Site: brandenburg
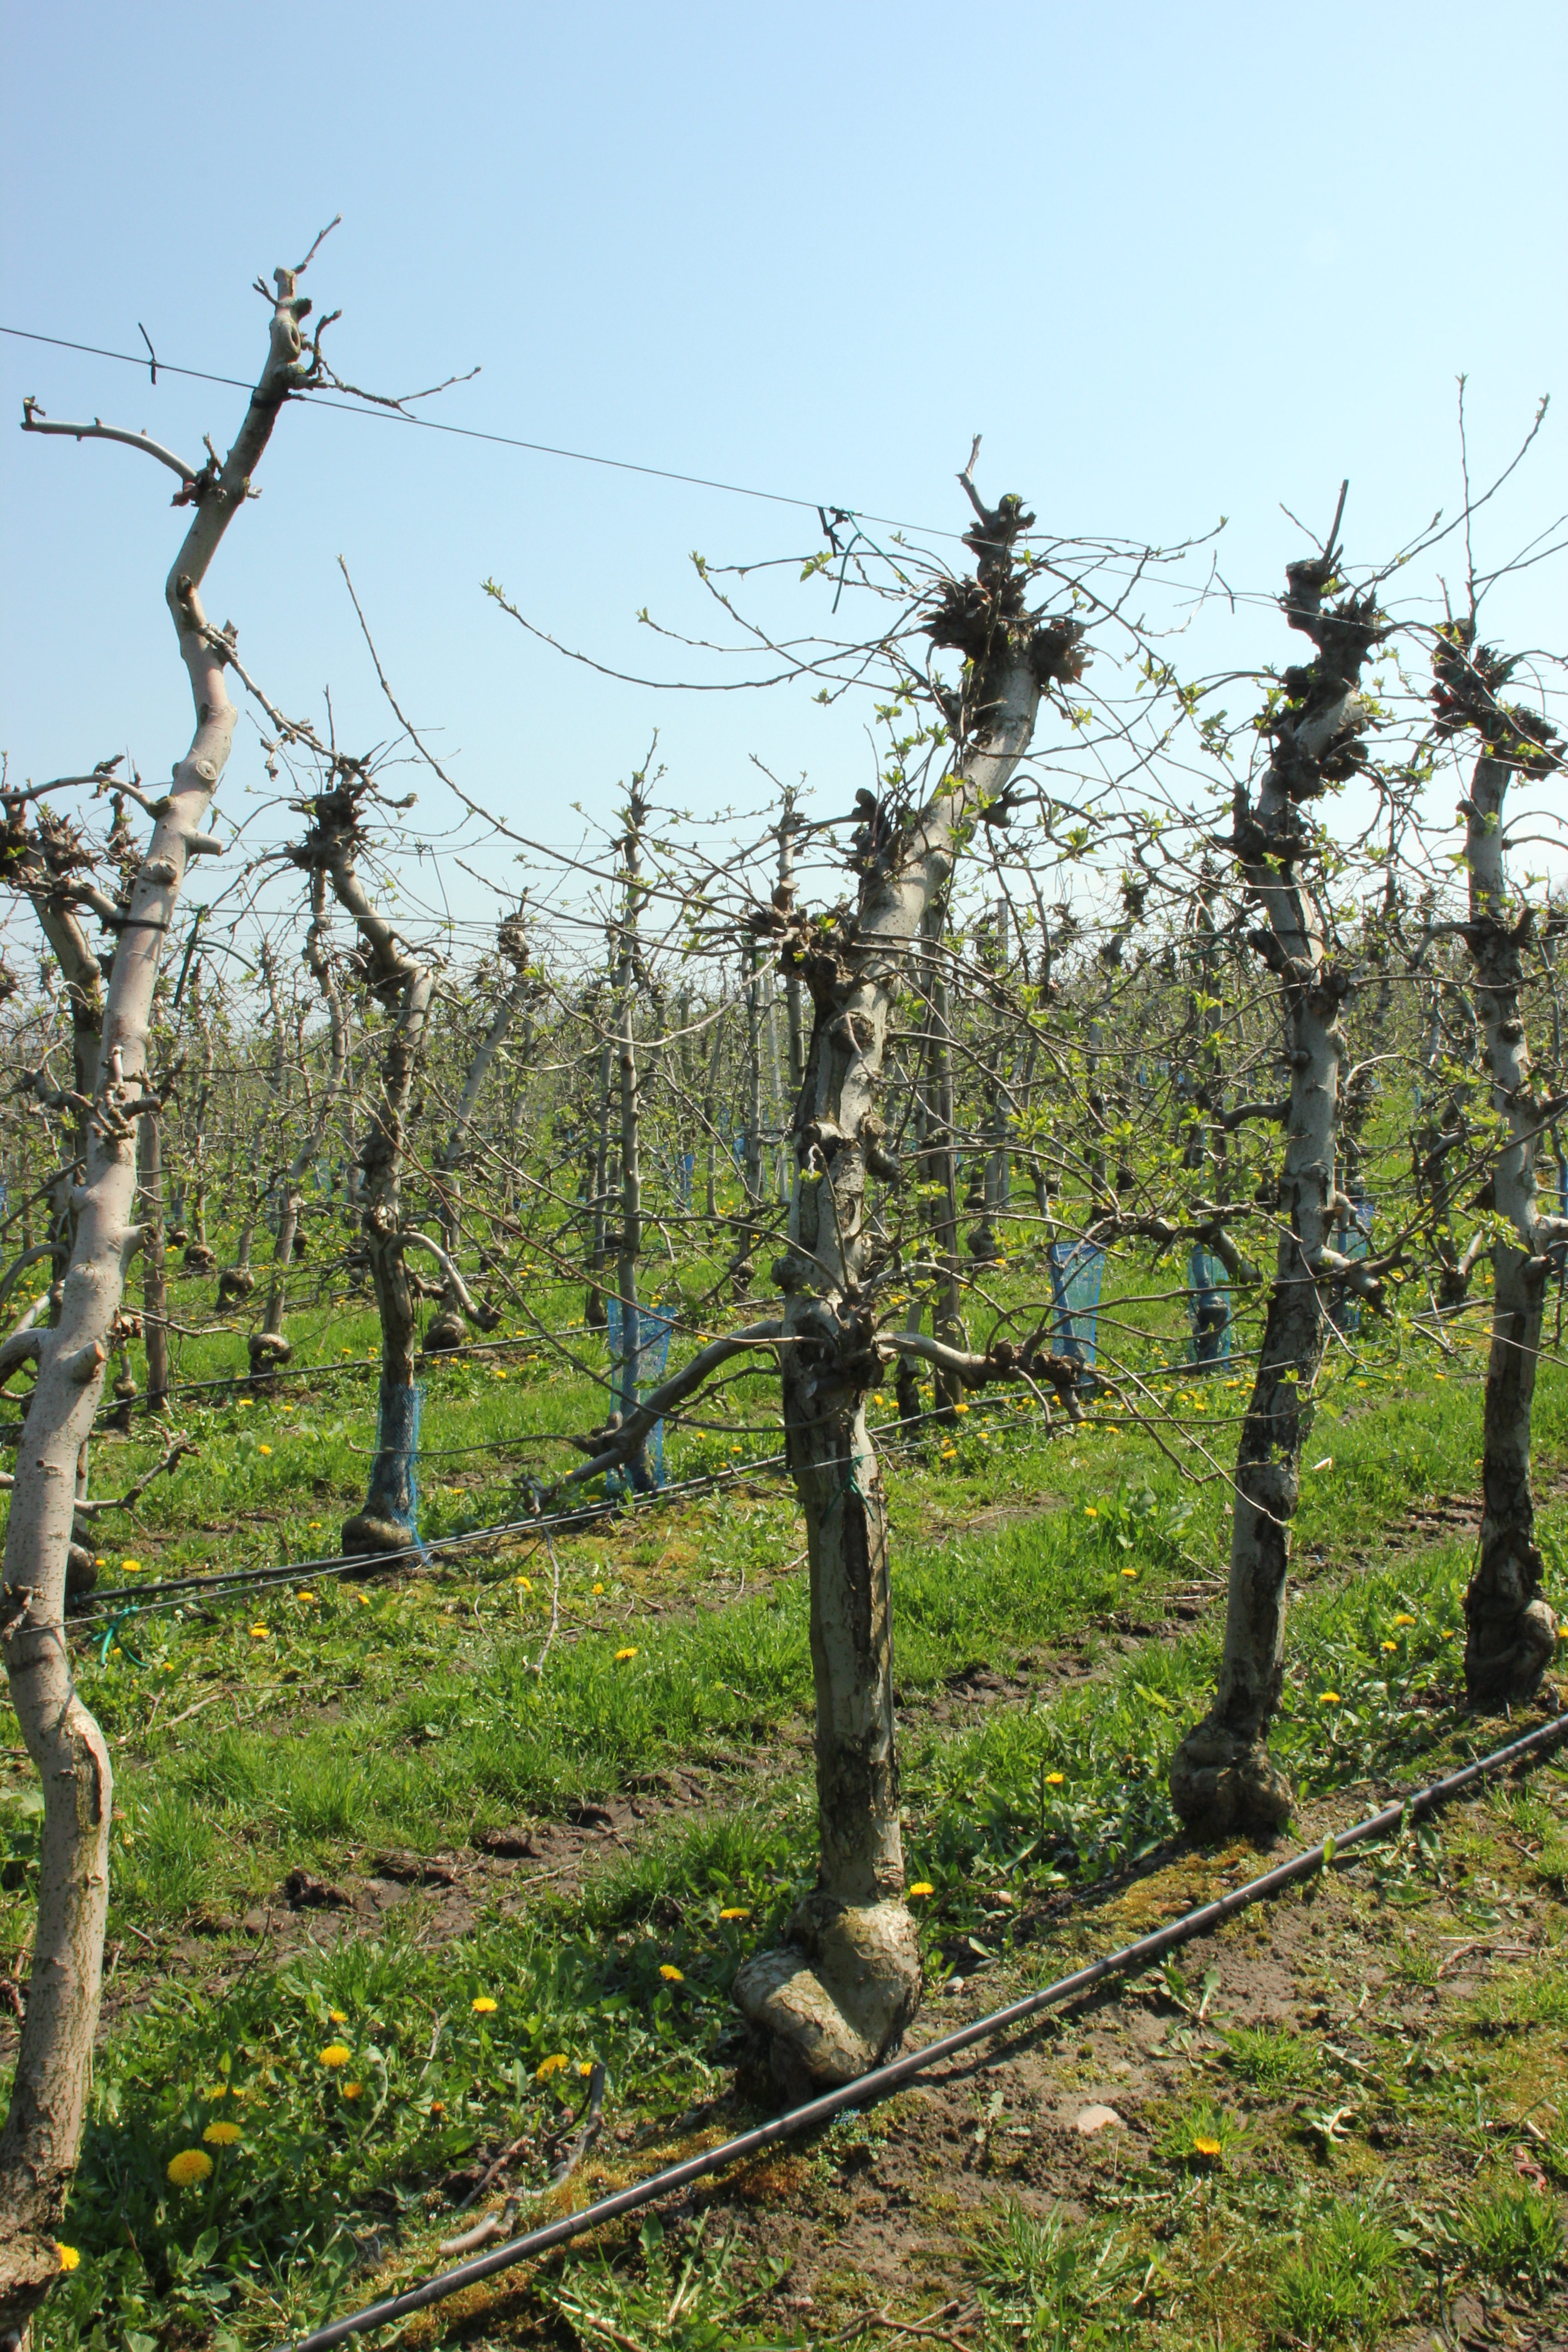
Growth stage (BBCH 56): Inflorescence emergence